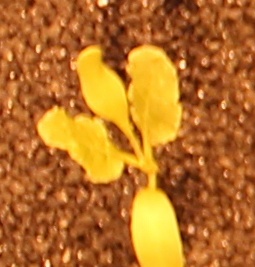
Label: Sugar beet